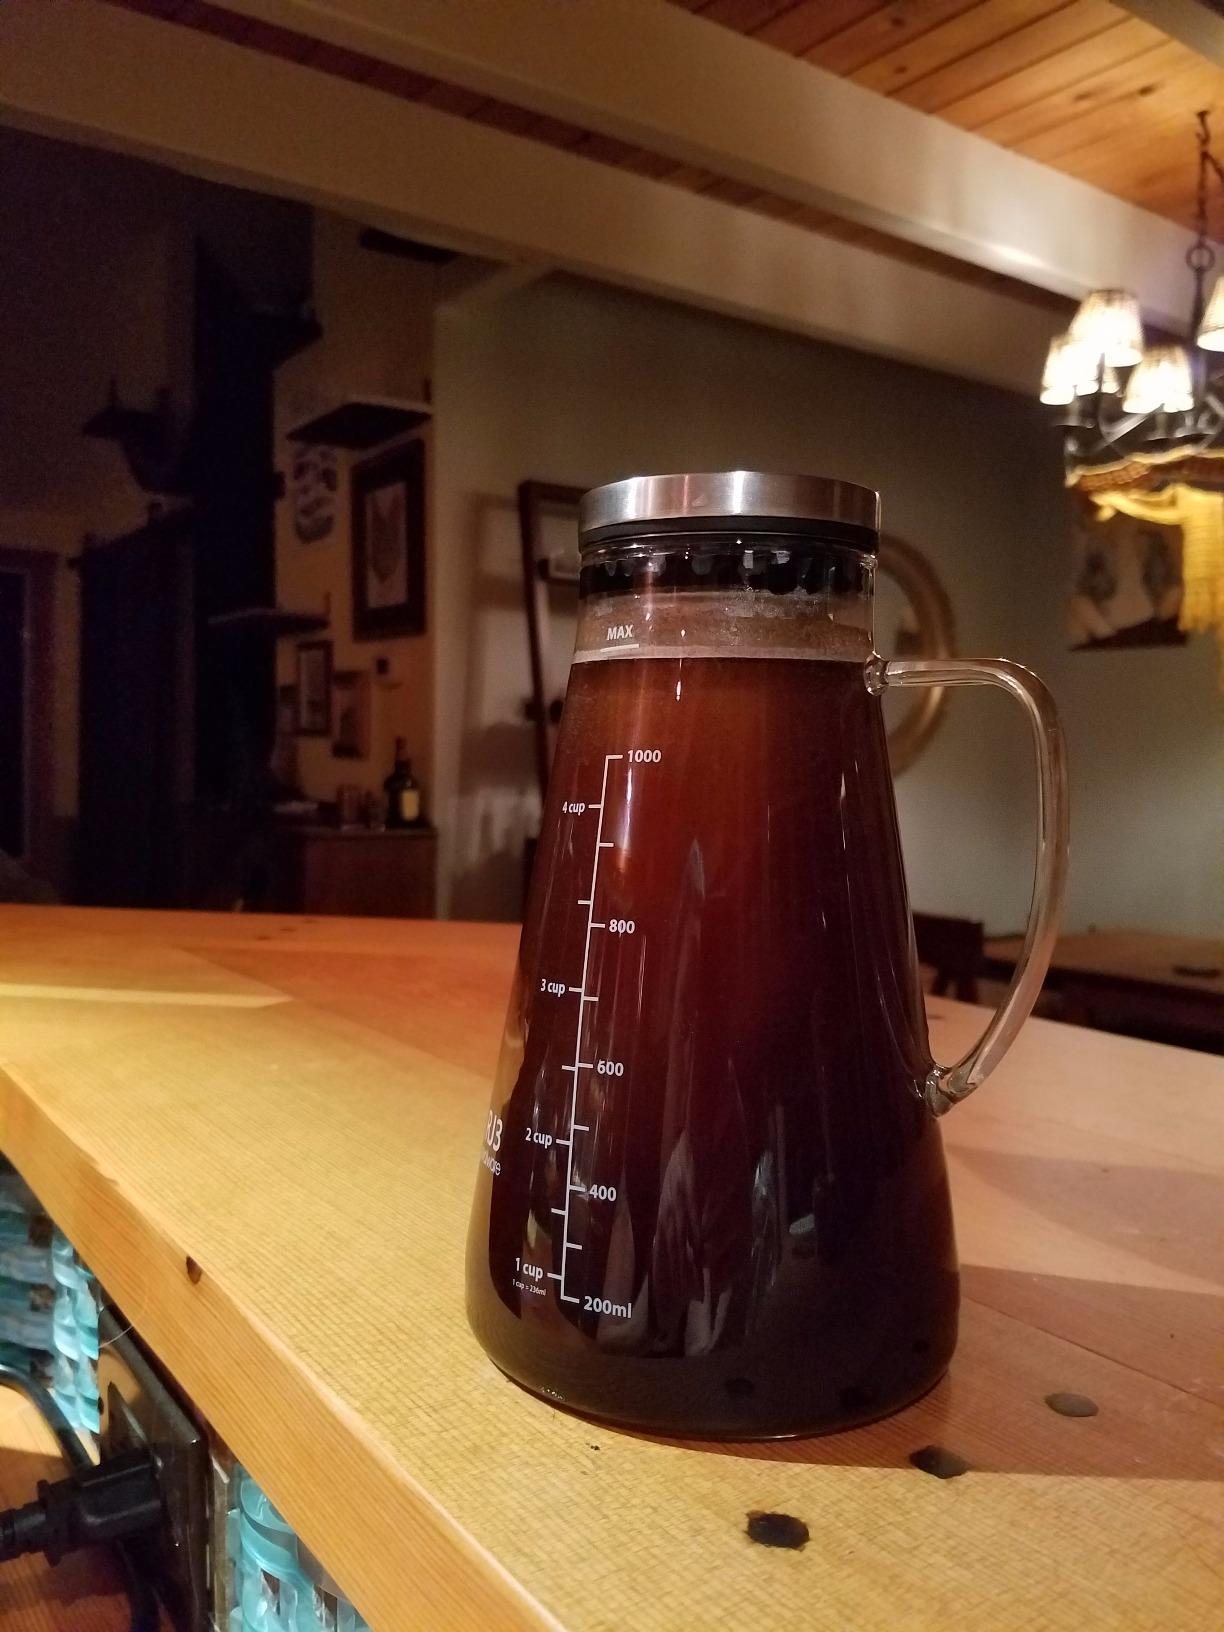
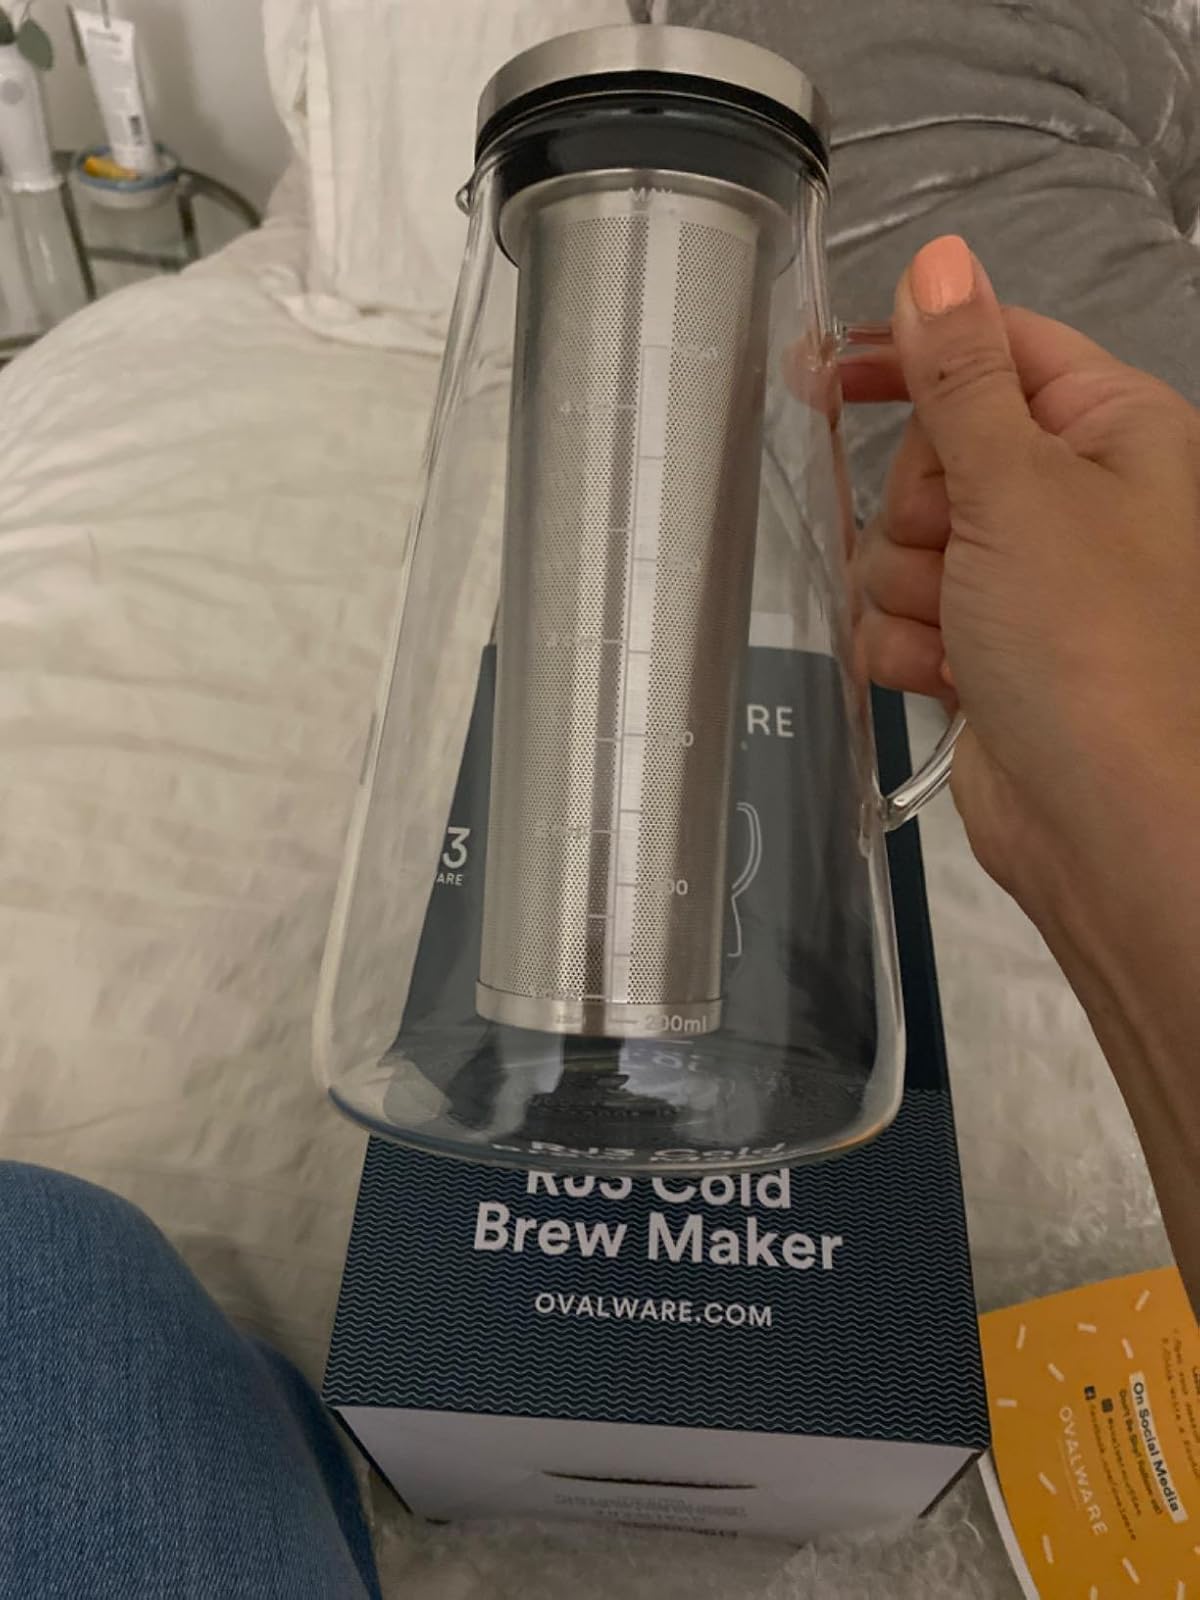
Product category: items_tea
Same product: yes